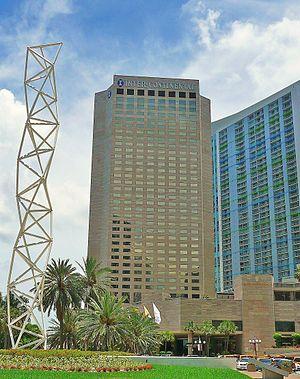
InterContinental est une marque d'hôtels de luxe internationale, qui fait aujourd'hui partie de la famille de marques du groupe hôtelier InterContinental Hotels Group. En 2005, 200 hôtels dans 75 pays portent la marque InterContinental.